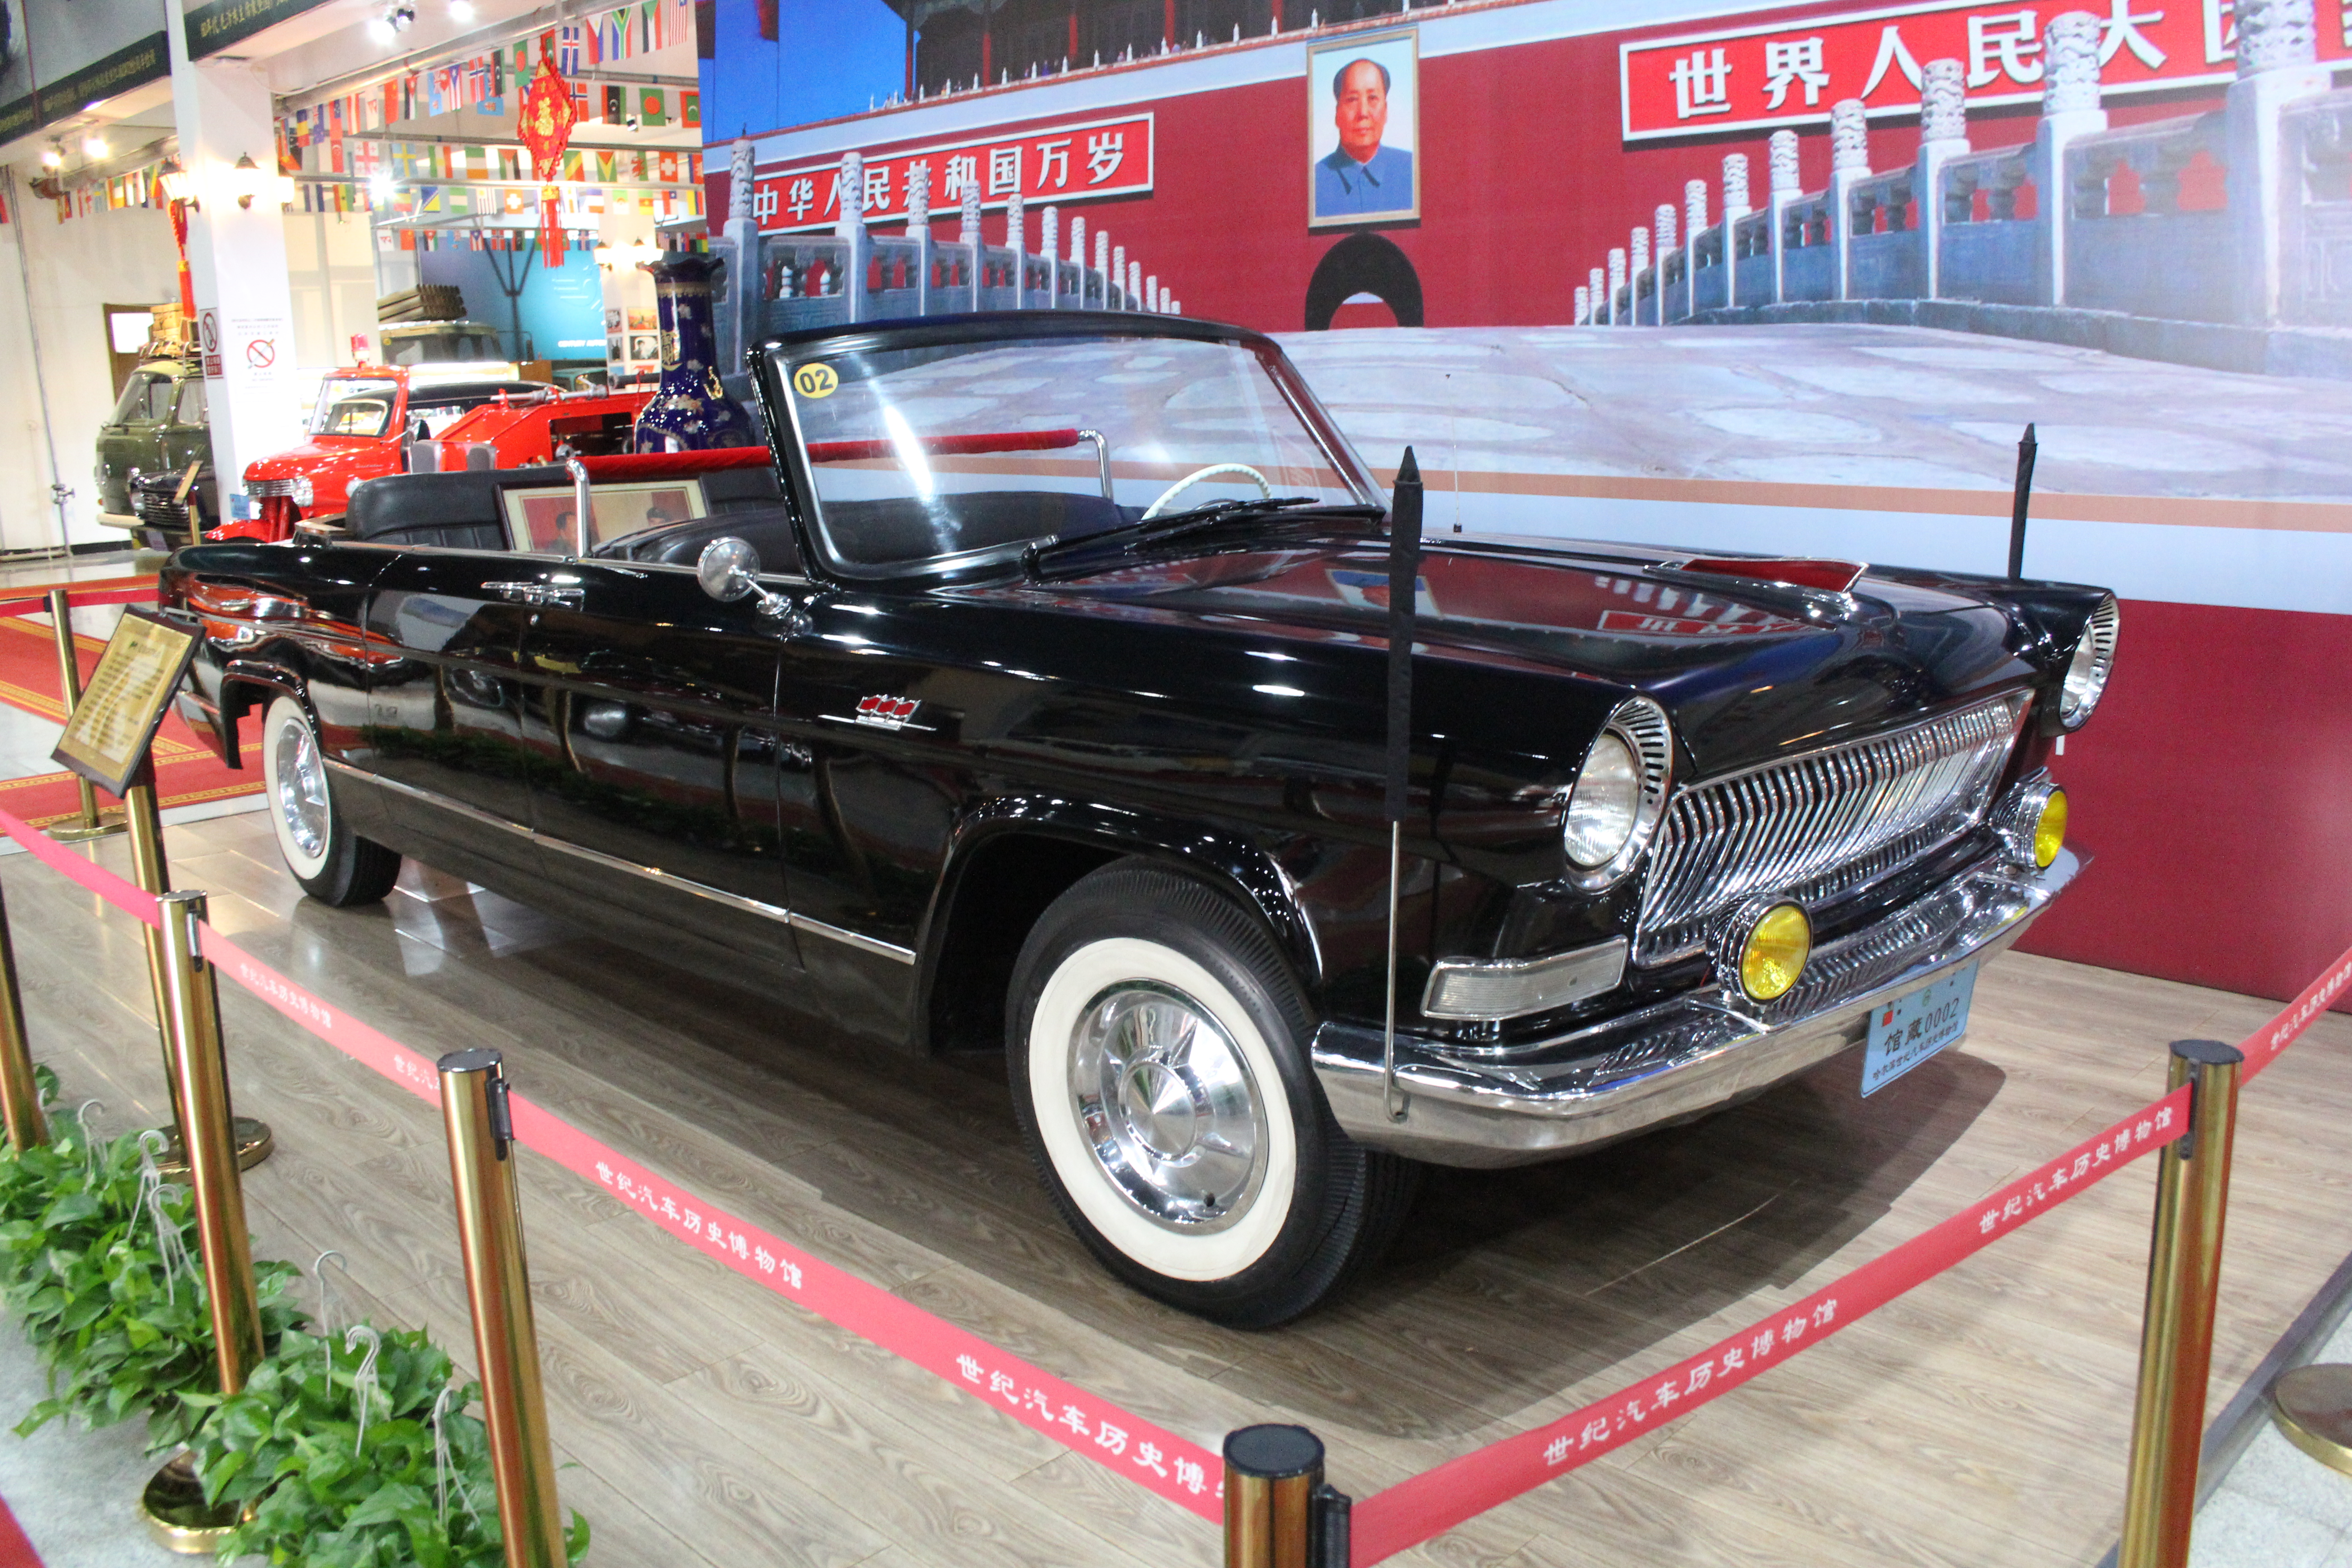
car, land vehicle, vehicle, motor vehicle, classic car, classic, sedan, antique car, mid size car, vintage car, compact car, coupe, family car, custom car, convertible, hot rod